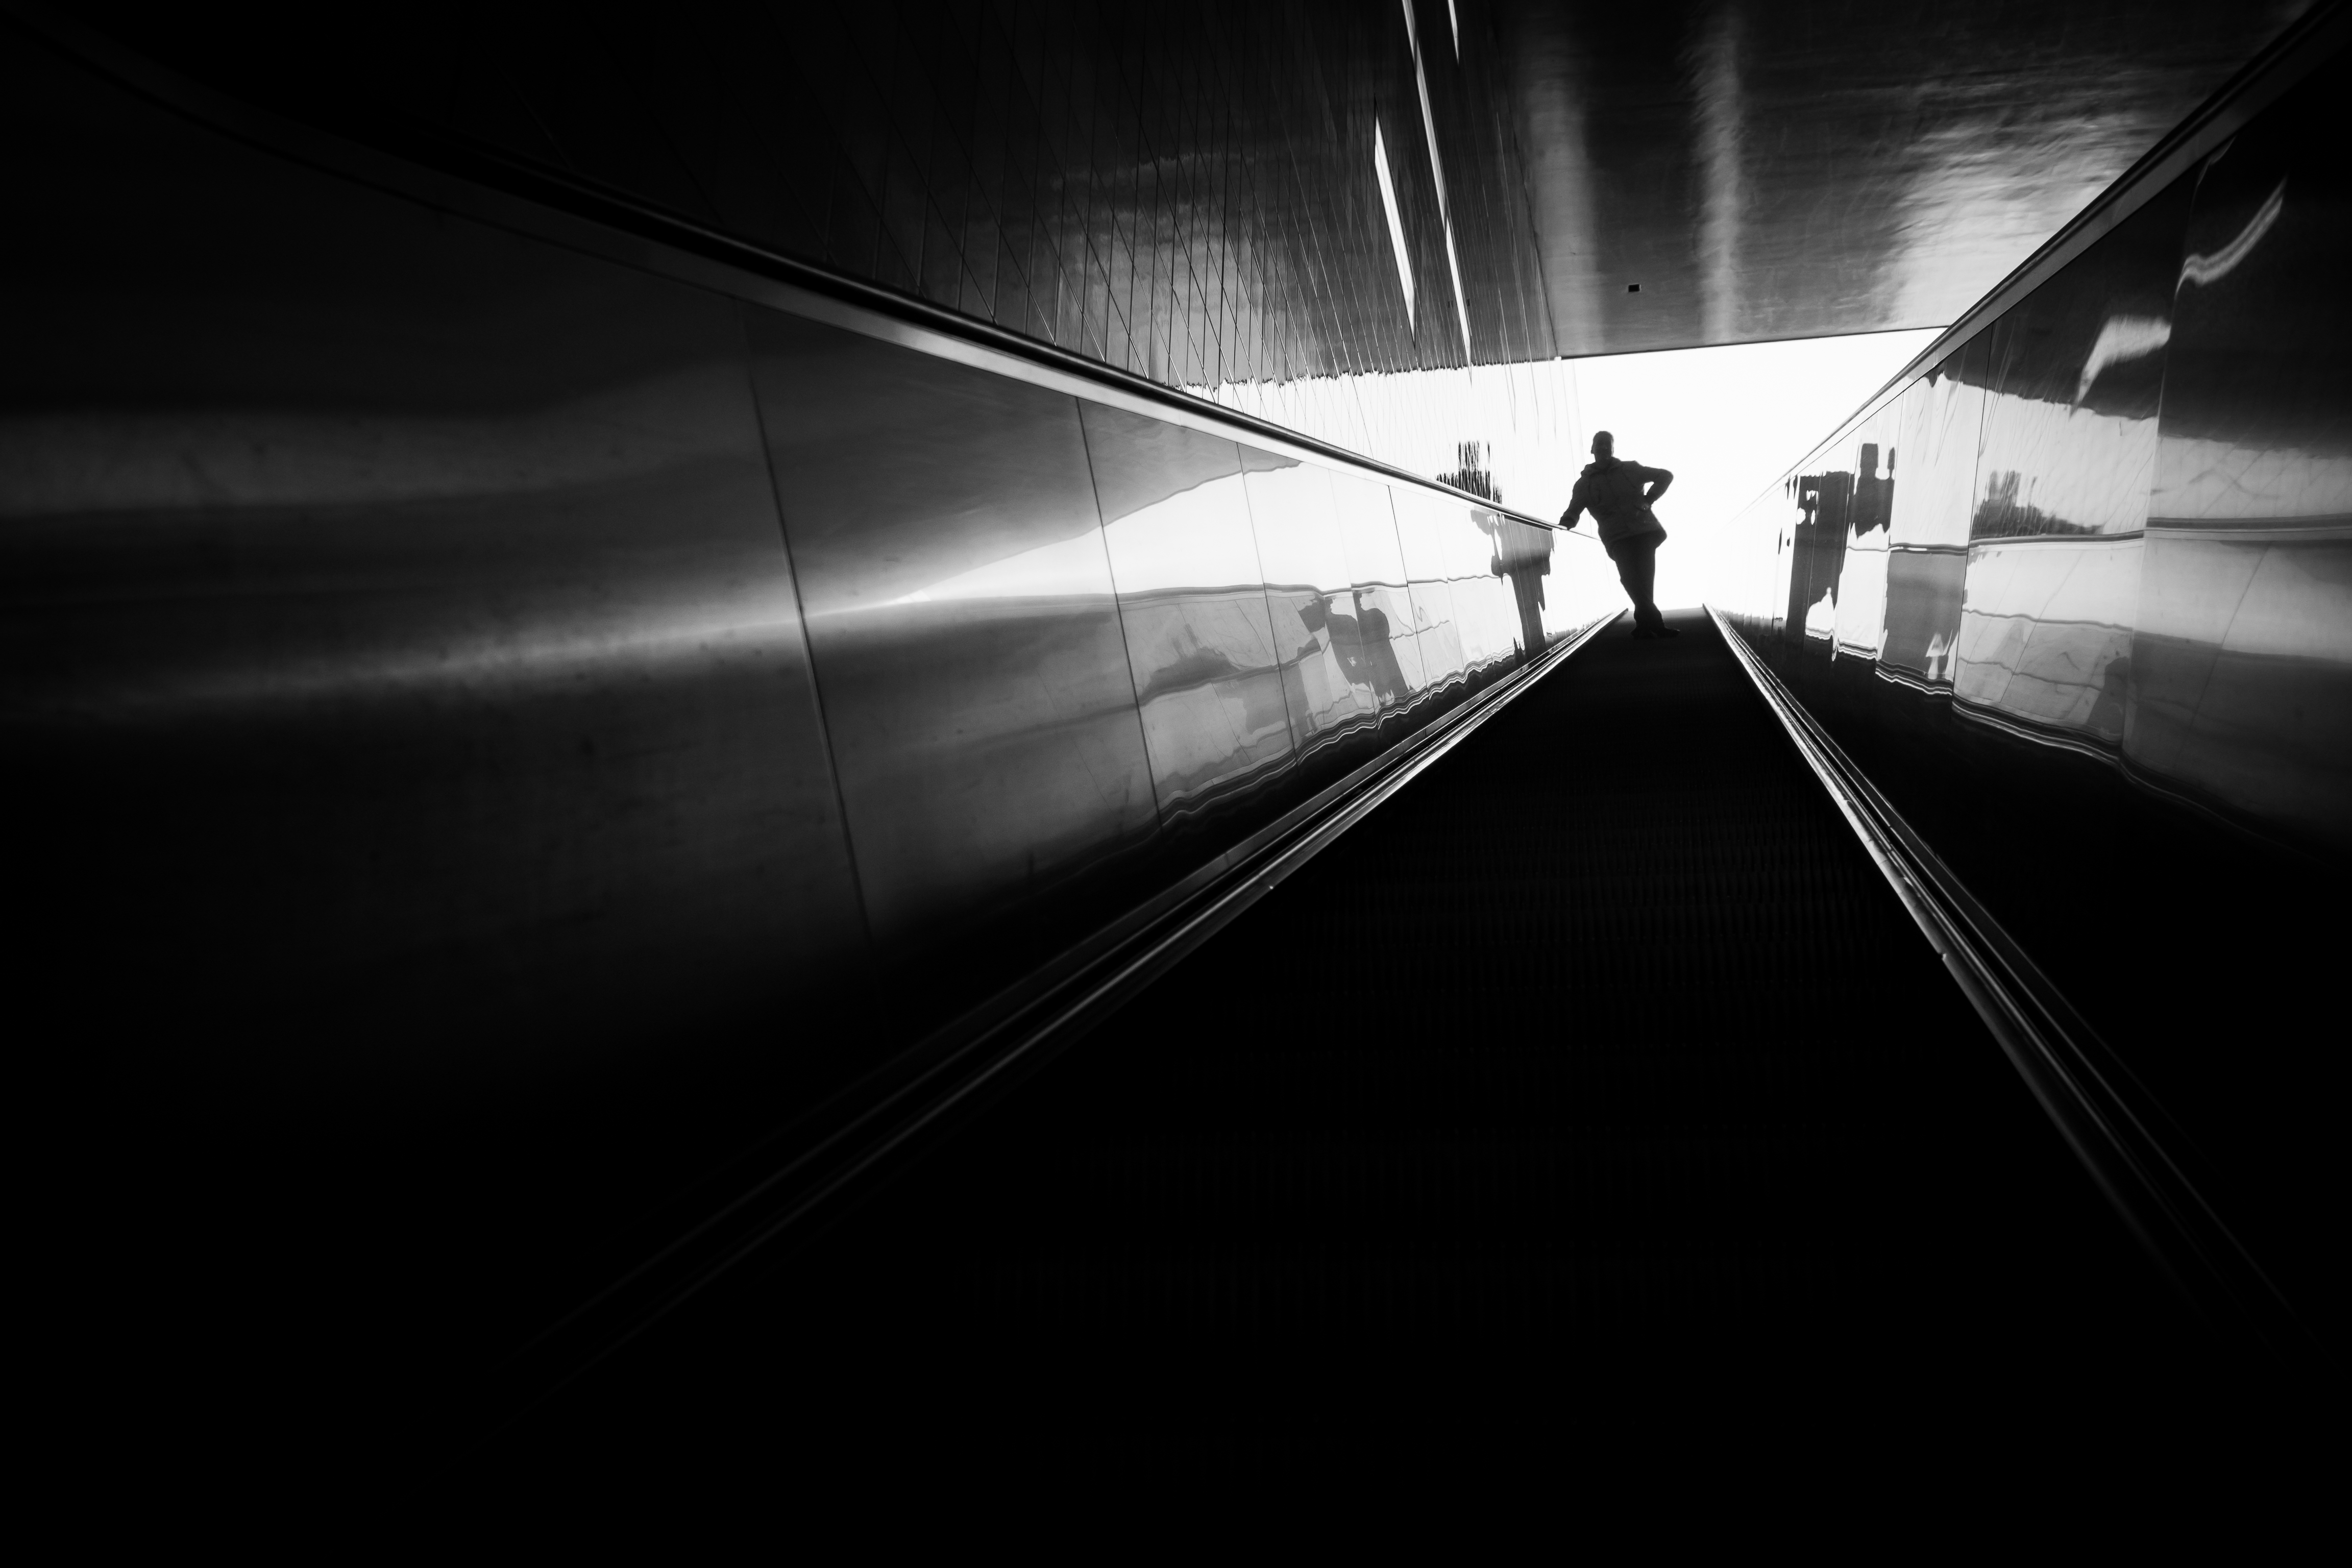
silhouette, light, black and white, white, street, night, photography, sunlight, tunnel, line, reflection, color, shadow, darkness, black, monochrome, streetphotography, flickr, thomas, infrastructure, symmetry, olympus, omd, fuji, shape, leica, monochrom, leuthard, hcb, thomasleuthard, monochrome photography